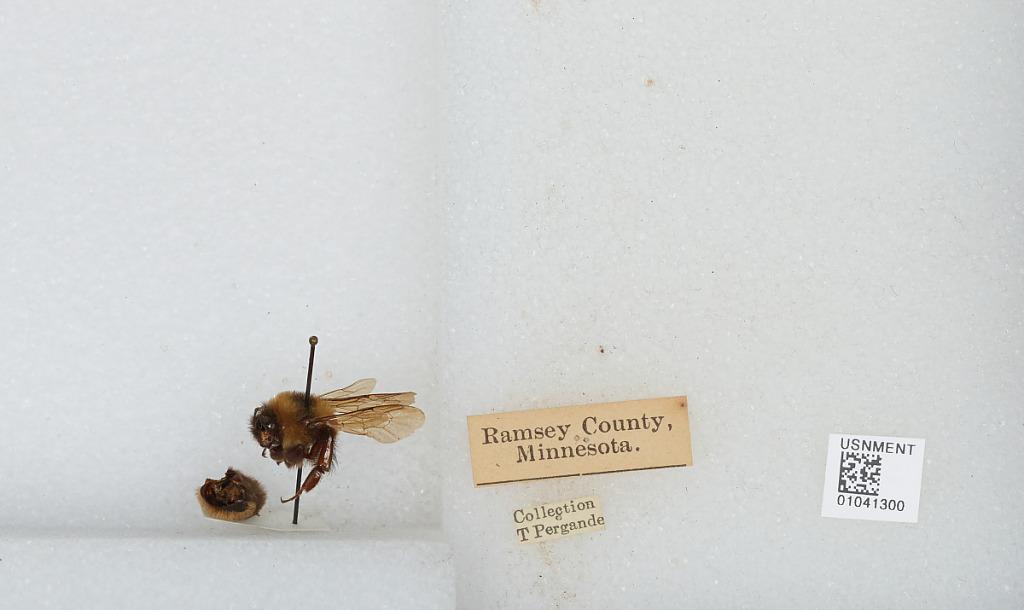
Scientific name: Bombus sp.
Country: United States
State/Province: Minnesota
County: Ramsey
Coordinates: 45.02, -93.1